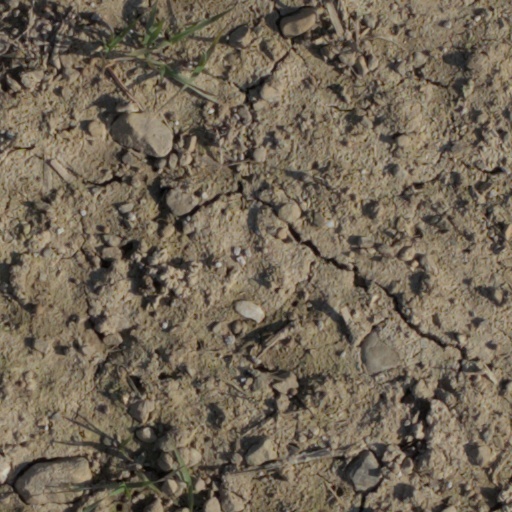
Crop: wheat